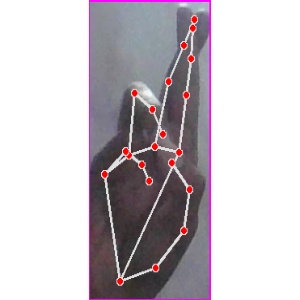
अक्षर: र